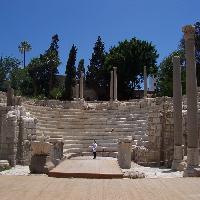
Weather: sun or clear